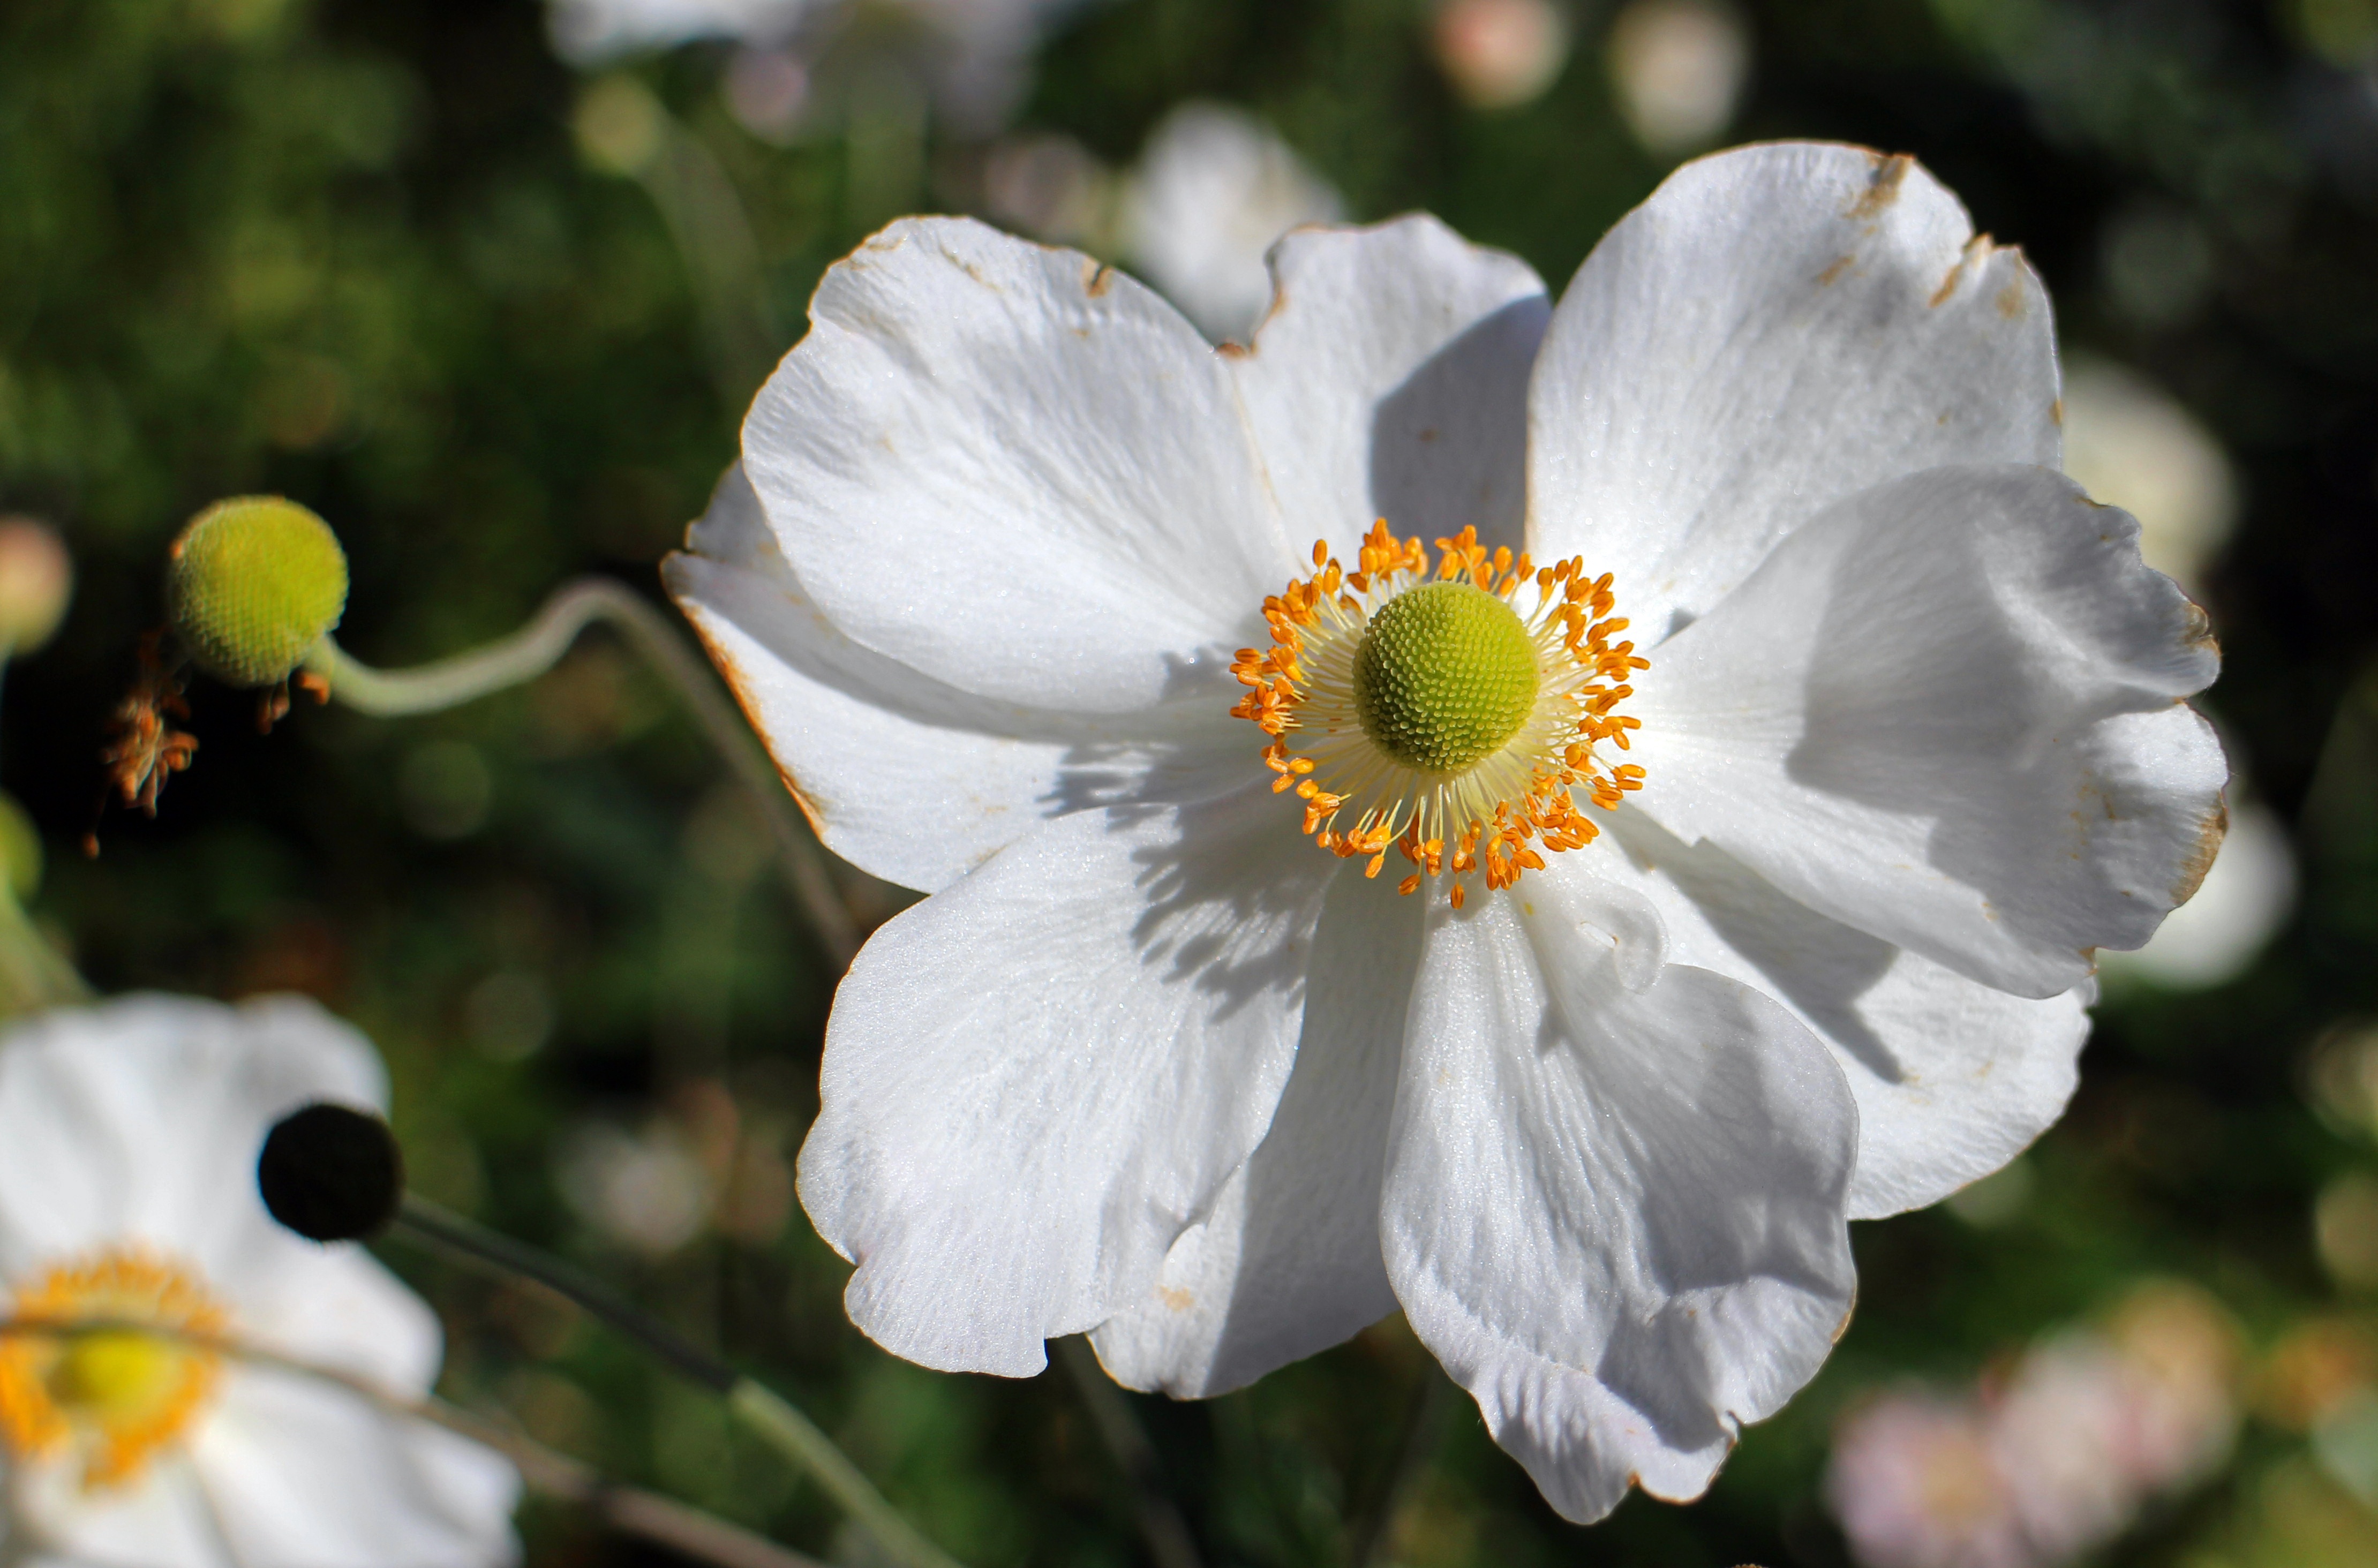
nature, blossom, plant, white, flower, petal, bloom, autumn, botany, flora, wildflower, close up, anemone, flower garden, macro photography, flowering plant, fall anemone, land plant